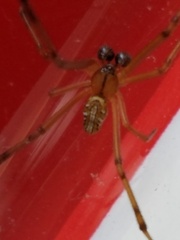
Species: Lactrodectus_hesperus